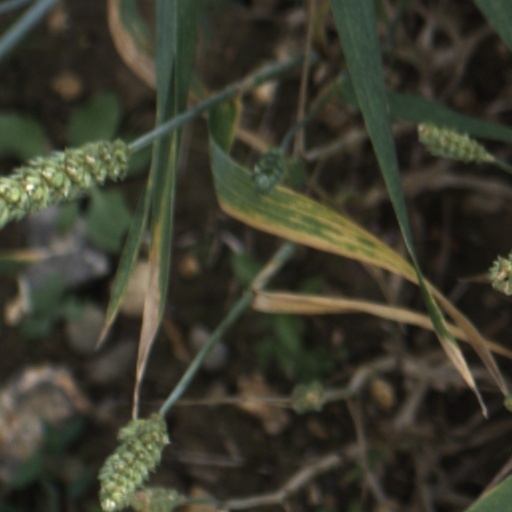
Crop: wheat